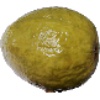
Label: guava